Dominik Hrbatý

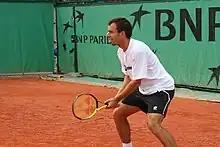
Hrbatý in training during the 2006 French Open

Dominik Hrbatý (born 4 January 1978) is a Slovak former professional tennis player. Hrbatý reached the semifinals of the 1999 French Open, and achieved a career-high singles ranking of world No. 12 in October 2005. Hrbatý is one of only three players, alongside Nick Kyrgios and Lleyton Hewitt, to have beaten each member of the Big Three (Novak Djokovic, Roger Federer, and Rafael Nadal) the first time he played them.